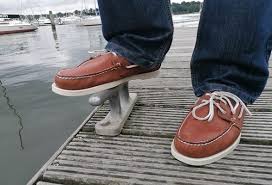
Label: Boat